Keetje Tippel

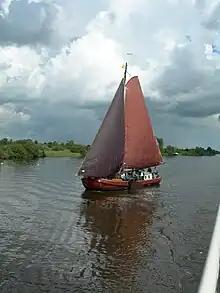
The family moves to Amsterdam on a skûtsje, a Frisian sailing ship like the one pictured here.

The film begins in 1881 at Stavoren, a small Dutch rural town in the province of Friesland, and follows Katie's family to Amsterdam, where they hope to escape grinding poverty by finding work. Upon their arrival Katie secures employment at a dye-works, but is fired when she refuses to have sex with the director. She finds a job at a hat shop, where, during a business trip to a brothel, she discovers her older sister Mina working there. Later that evening, back at the hat shop, she is brutally raped by the owner and, in revenge, smashes the shop window.